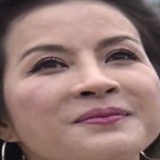
diễn viên Thanh Mai